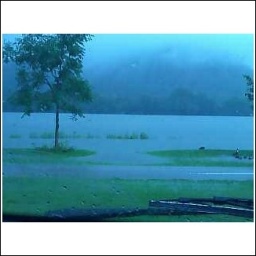
lake winona water coming over the banks